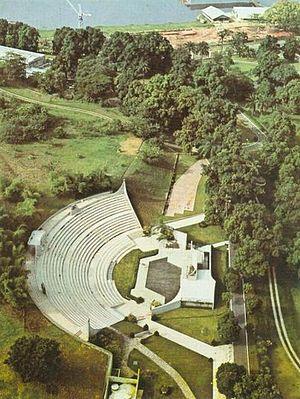
Théâtre de verdure dans la commune de Ngaliema, à Kinshasa (République démocratique du Congo) en 1974.
Le district de la Lukunga est l'un des districts de Kinshasa en République démocratique du Congo, situé au Nord-Ouest de la capitale. Pour l'essentiel, il correspond au centre historique, administratif et économique de l'agglomération.